A View from the Bridge (film)

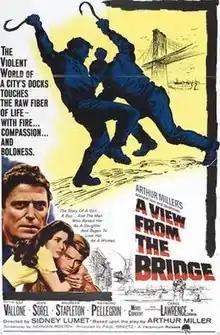

A View from the Bridge is a 1962 drama film directed by Sidney Lumet, based on the Arthur Miller play of the same name. The film was an international co-production between French and Italian studios, with exteriors shot on-location in Brooklyn and interiors filmed in Paris, France. It was written for the screen by Norman Rosten and Jean Aurenche, and stars Raf Vallone as Eddie Carbone, Maureen Stapleton as Beatrice, Carol Lawrence as Catherine, Jean Sorel as Rodolpho, Raymond Pellegrin as Marco, and Morris Carnovsky as Alfieri.